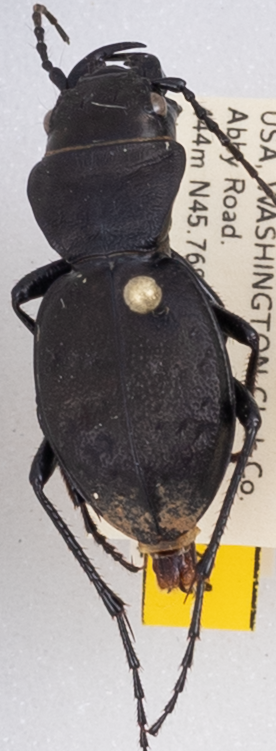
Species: Omus dejeanii
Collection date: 2018-05-15
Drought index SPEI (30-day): -2.09
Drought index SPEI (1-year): -0.24
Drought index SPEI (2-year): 0.71